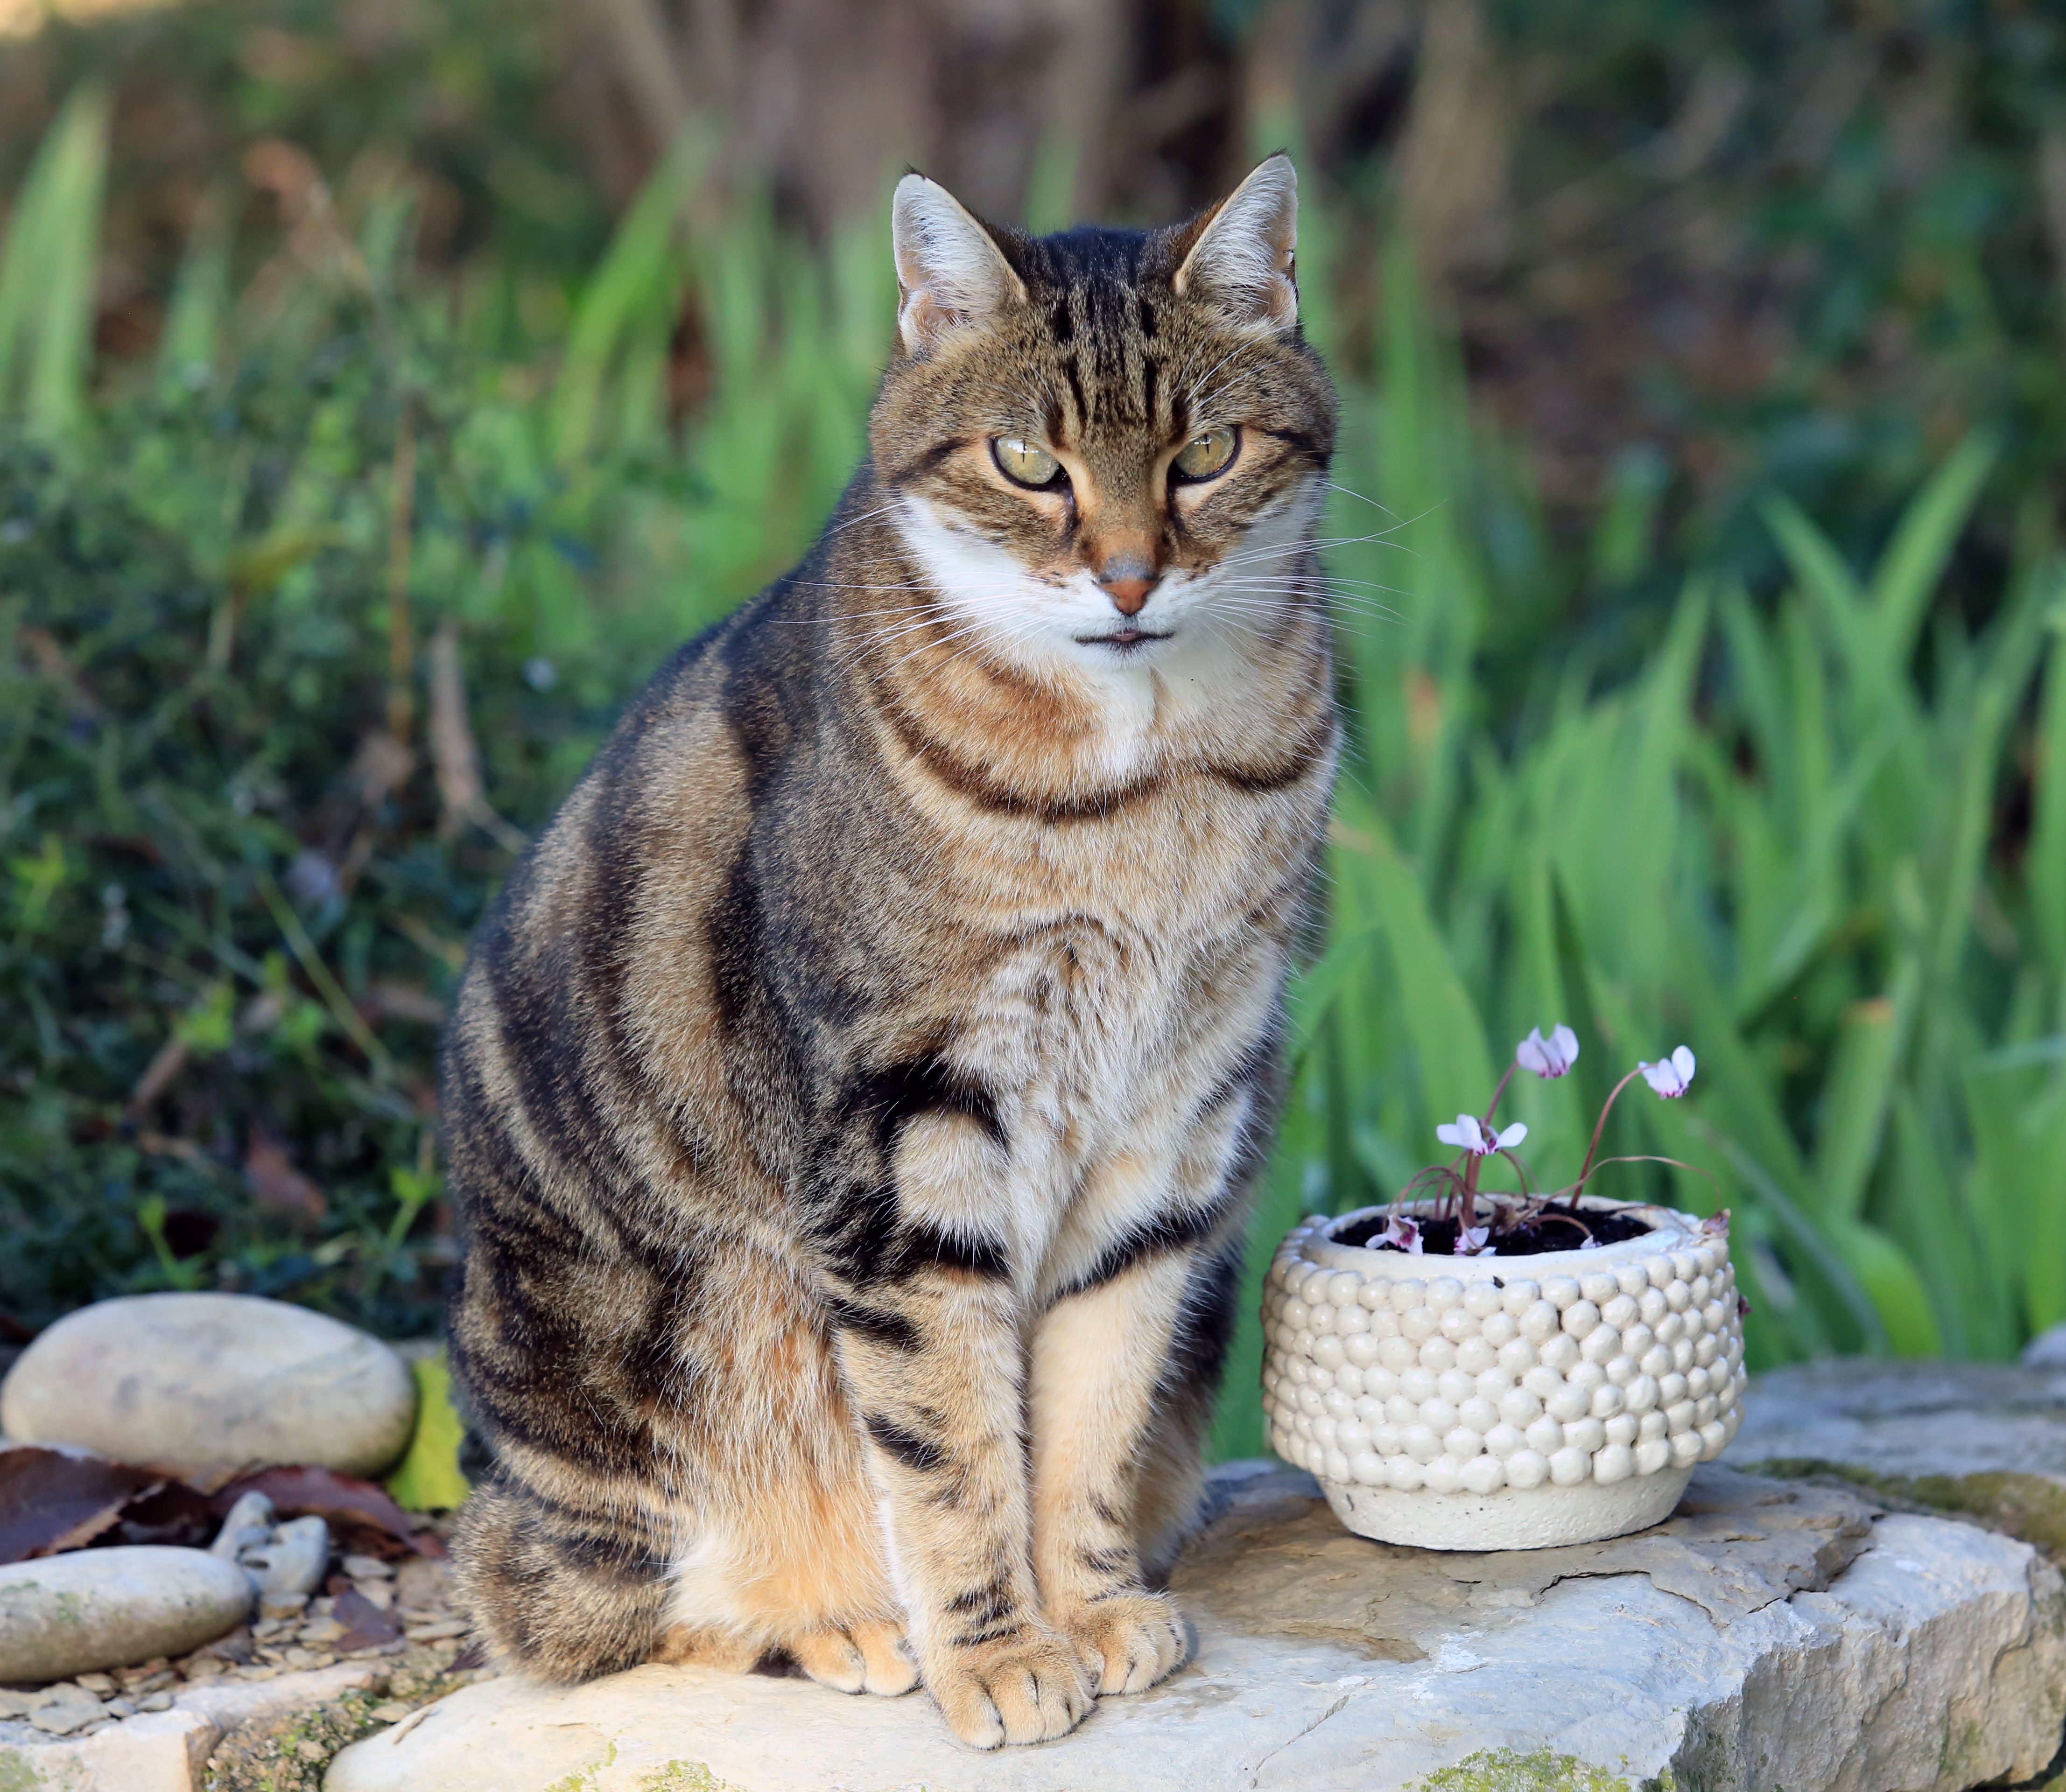
grass, cute, wildlife, kitten, cat, mammal, fauna, domestic animal, whiskers, savannah, vertebrate, cat eyes, tabby cat, bengal, european shorthair, wild cat, small to medium sized cats, cat like mammal, domestic short haired cat, pixie bob, rusty spotted cat